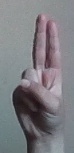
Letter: taa